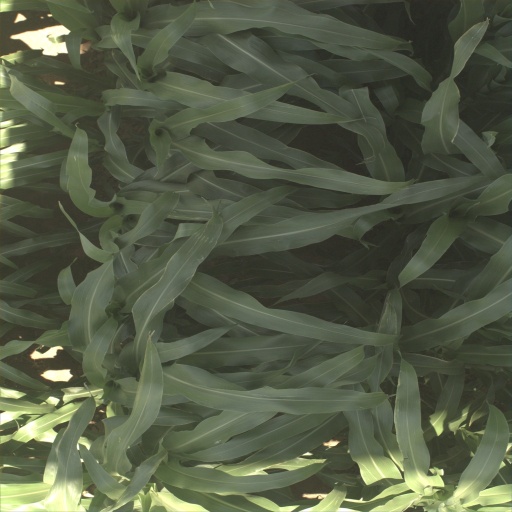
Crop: sorghum